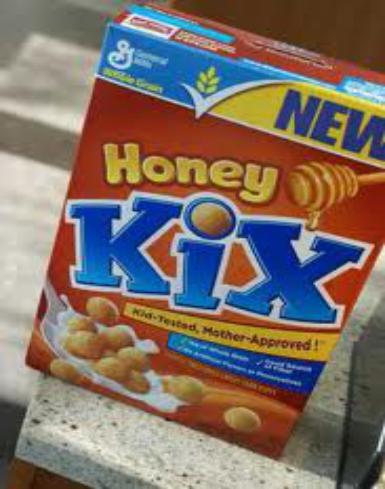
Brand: Honey Kix
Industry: Food